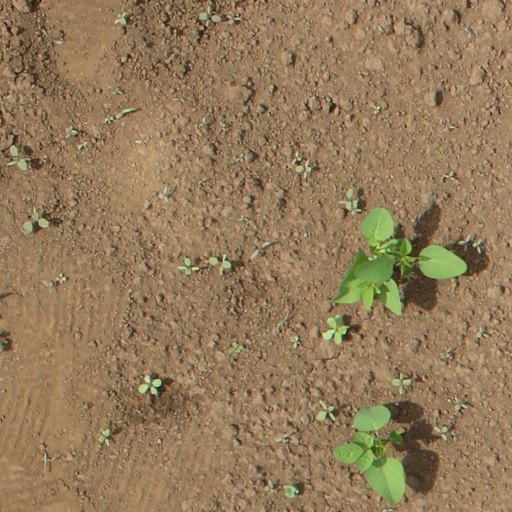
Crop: soybean